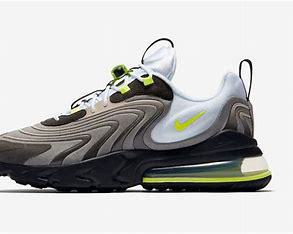
Brand: Nike
Model: Air Max 270 React ENG